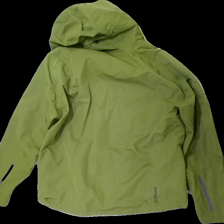
View: back
Type: Jacket
Category: Ladies
Brand: Mckinley (Intersport)
Colors: Green
Material: 100% Polyester
Cut: Regular
Size: XL
Season: Autumn
Price range: 150-250
Recommended usage: Reuse
Description: green jacket